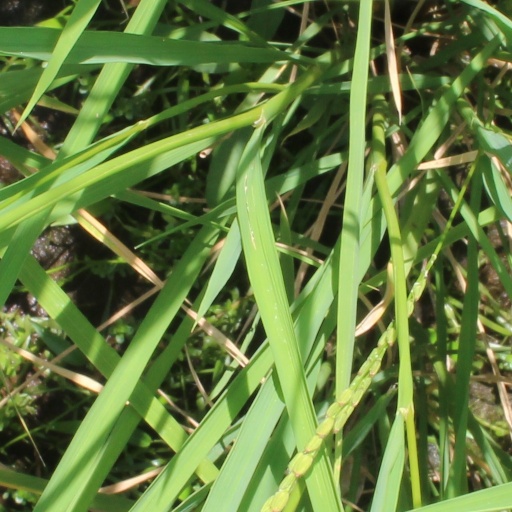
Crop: rice